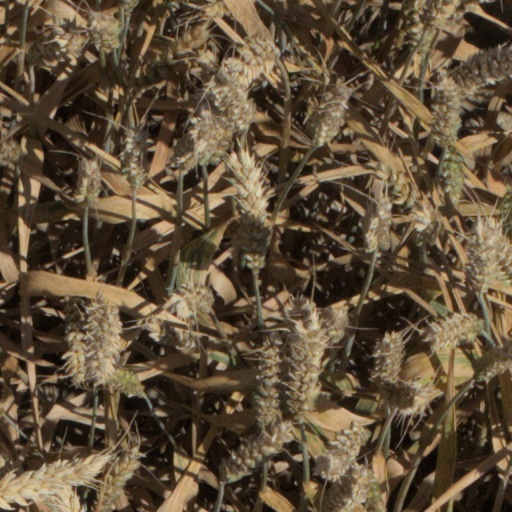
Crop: wheat